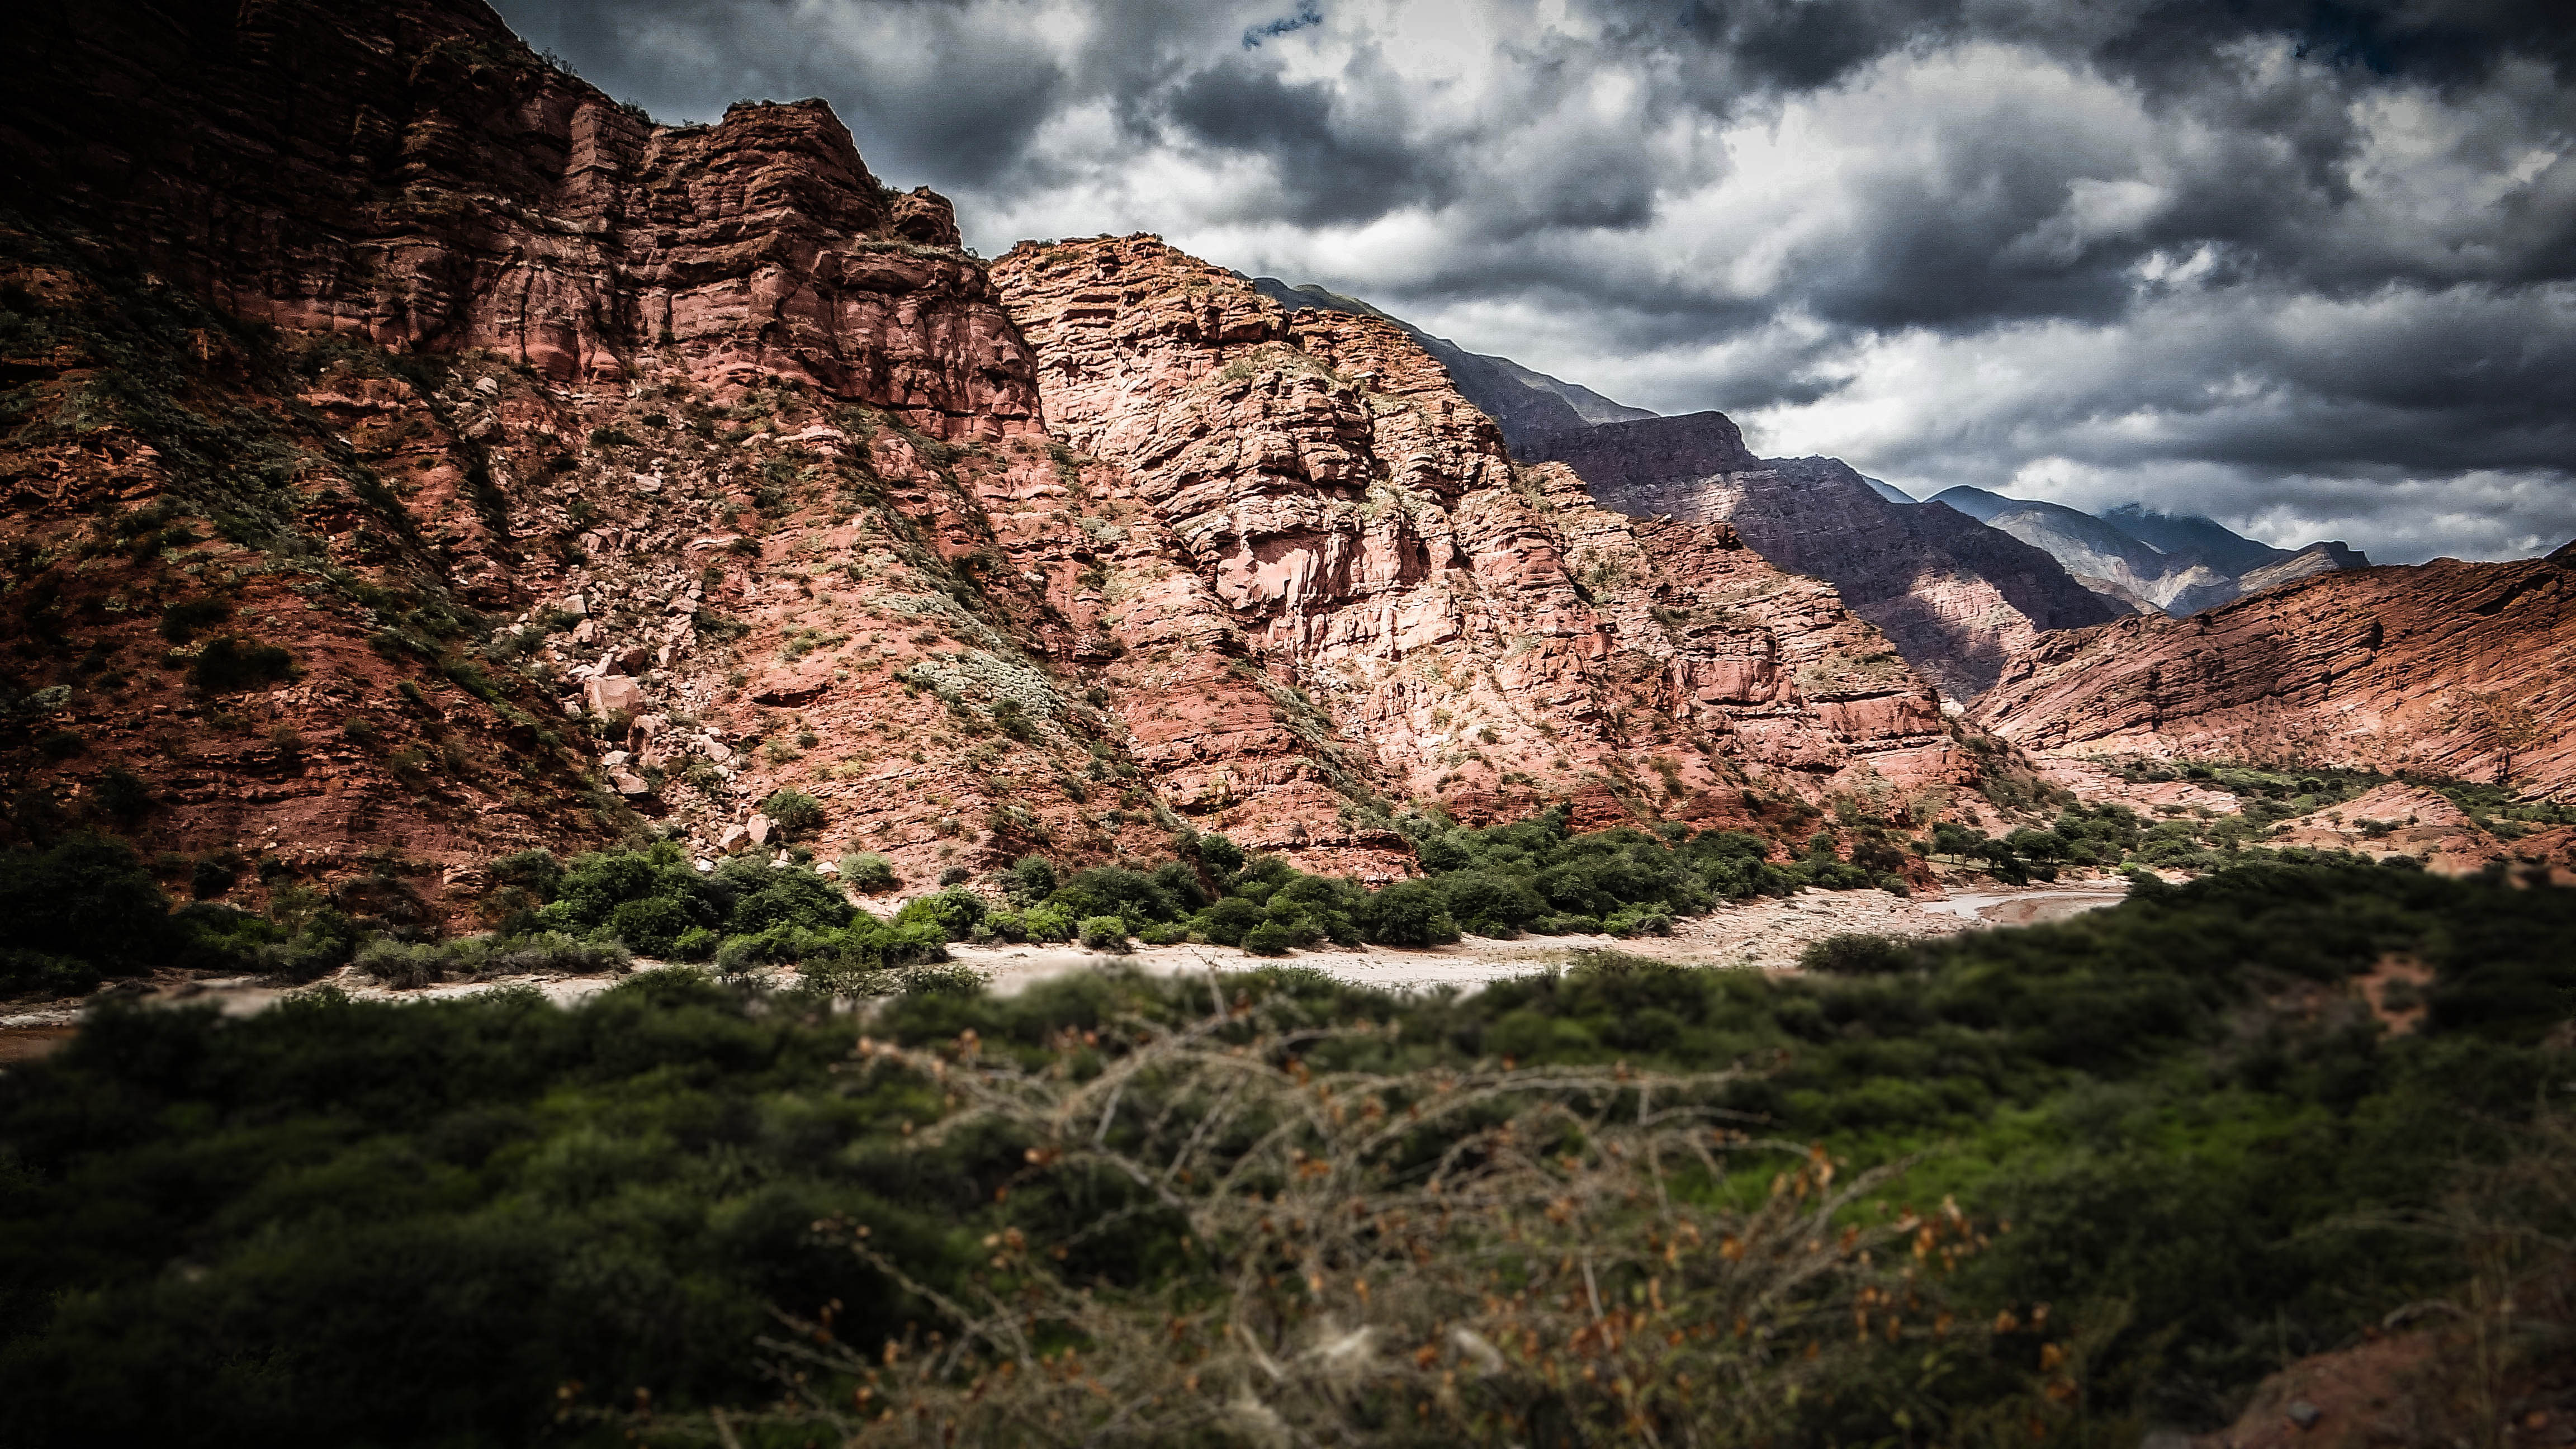
landscape, nature, rock, wilderness, mountain, river, valley, mountain range, formation, cliff, canyon, terrain, national park, river bed, geology, mountains, plateau, wadi, dark clouds, rocky mountains, landform, geographical feature, mountainous landforms